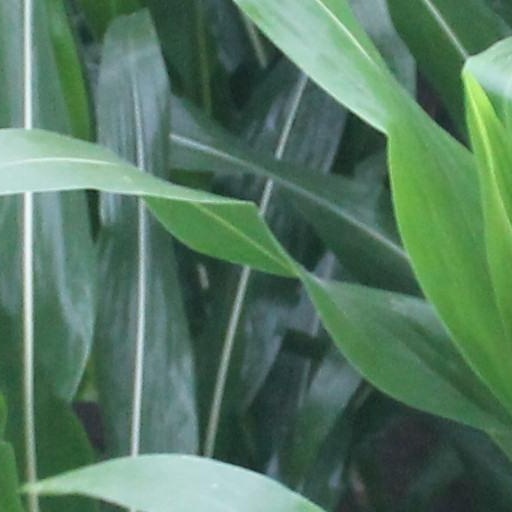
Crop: maize; corn